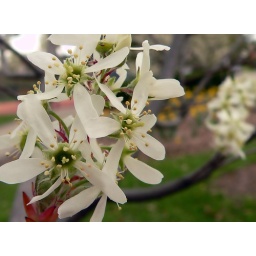
... i think these are apple blossoms, the trees recently planted in the park ...